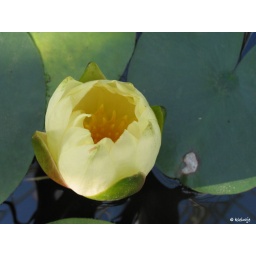
&amp;quot;Humor is een prachtige waterlelie die wortelt in het troebele water van verdriet.&amp;quot; Godfried Bomans